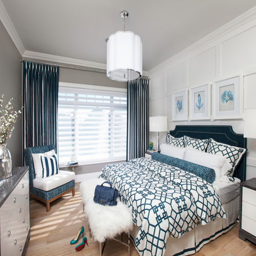
example of a trendy light wood floor bedroom design in other with gray walls